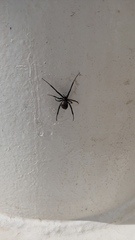
Species: Lactrodectus_hesperus